Economic and logistical aspects of the Napoleonic Wars

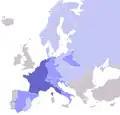
European nations involved in the continental blockade in 1811.

The economic and logistical aspects of the Napoleonic Wars describe all the economic factors involved in material management—economic policies, production, etc.—and financial management—funding war expenditures, etc.—of the wars conducted under the Consulate and the First Empire, as well as the economic causes and consequences of these conflicts. They also cover the management and organization of industrial resources for the production of weapons and military equipment, as well as military logistics and attendance for the supply of armies in the field.